Tattenhall

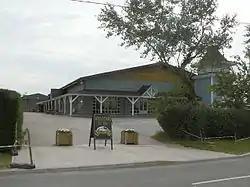
Ice cream farm

St Alban's Church is designated by English Heritage as a Grade II* listed building. Parts of the building are thought to date from the early sixteenth century. Its benefice is combined with that of All Saints, Handley. St Plegmund's Roman Catholic church in the village closed in 2012. Its 1970s building was demolished in 2014.